Joshua King (footballer, born 1992)

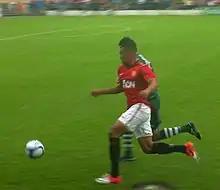
King in action for Manchester United in a pre-season friendly against Cork City in July 2012

After his return to Manchester United, King was a regular in the reserve team, playing in 17 of the last 18 games of the season; his only absence came against Arsenal on 28 April 2011. He was also regularly on the scoresheet, particularly in the Manchester Senior Cup, in which he scored twice in an 8–0 win over Bury and three times in a 6–1 win over Rochdale. He also hit two against Oldham Athletic in the quarter-finals of the Lancashire Senior Cup and against Chelsea in the Premier Reserve League to finish the season with 11 goals as the team won the Manchester Senior Cup and the Premier Reserve League North.